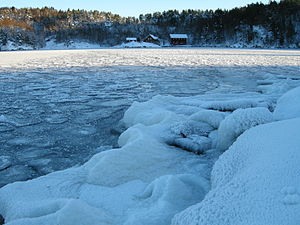
Farris
Farris - med gården Gopledal i den sydøstlige ende af søen.